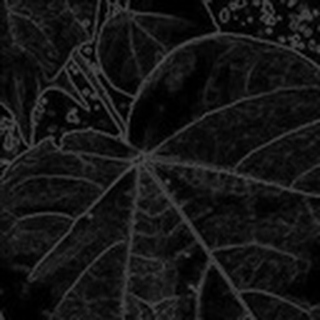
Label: healthy_cotton